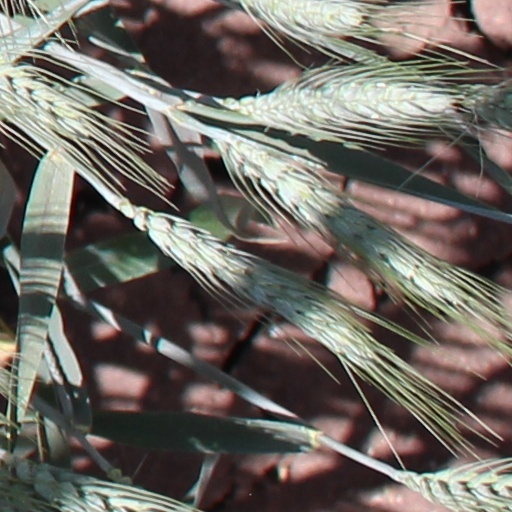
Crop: wheat